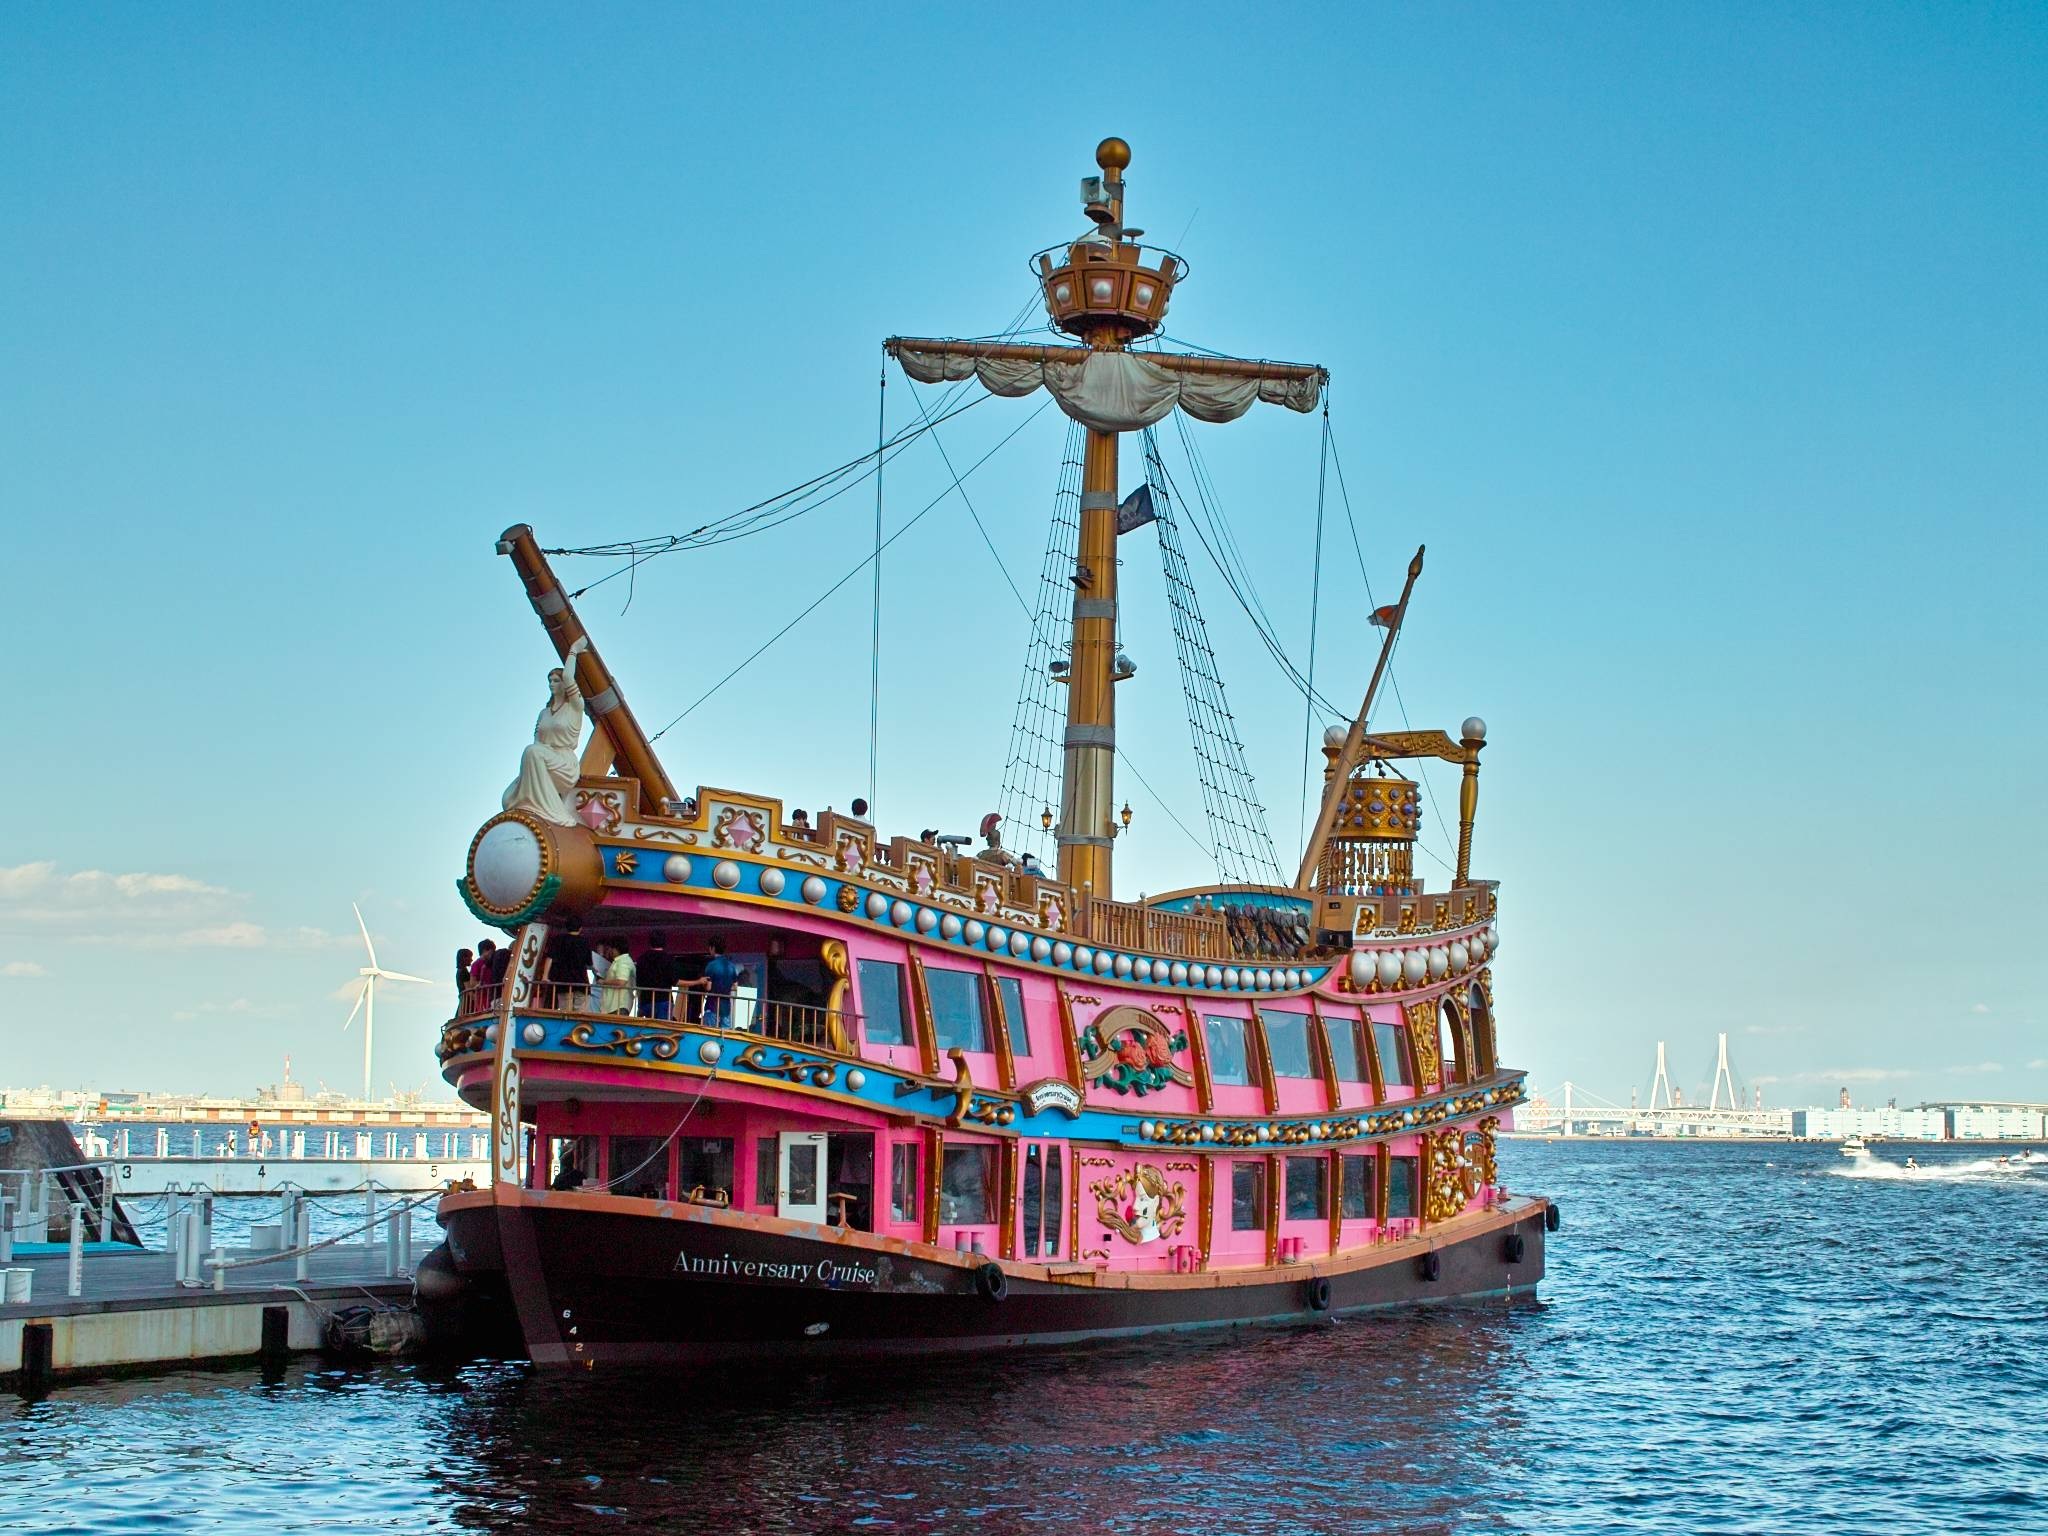
sea, boat, ship, vehicle, yokohama, watercraft, sailing ship, fishing vessel, pirate ship, tall ship, freight transport, galleon, queen of pearls, caravel